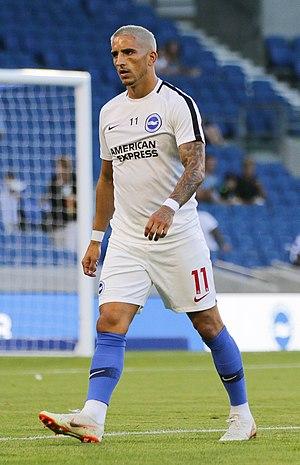
Anthony Knockaert, né le 20 novembre 1991 à Roubaix, est un footballeur français qui évolue au poste d'attaquant au Fulham FC.